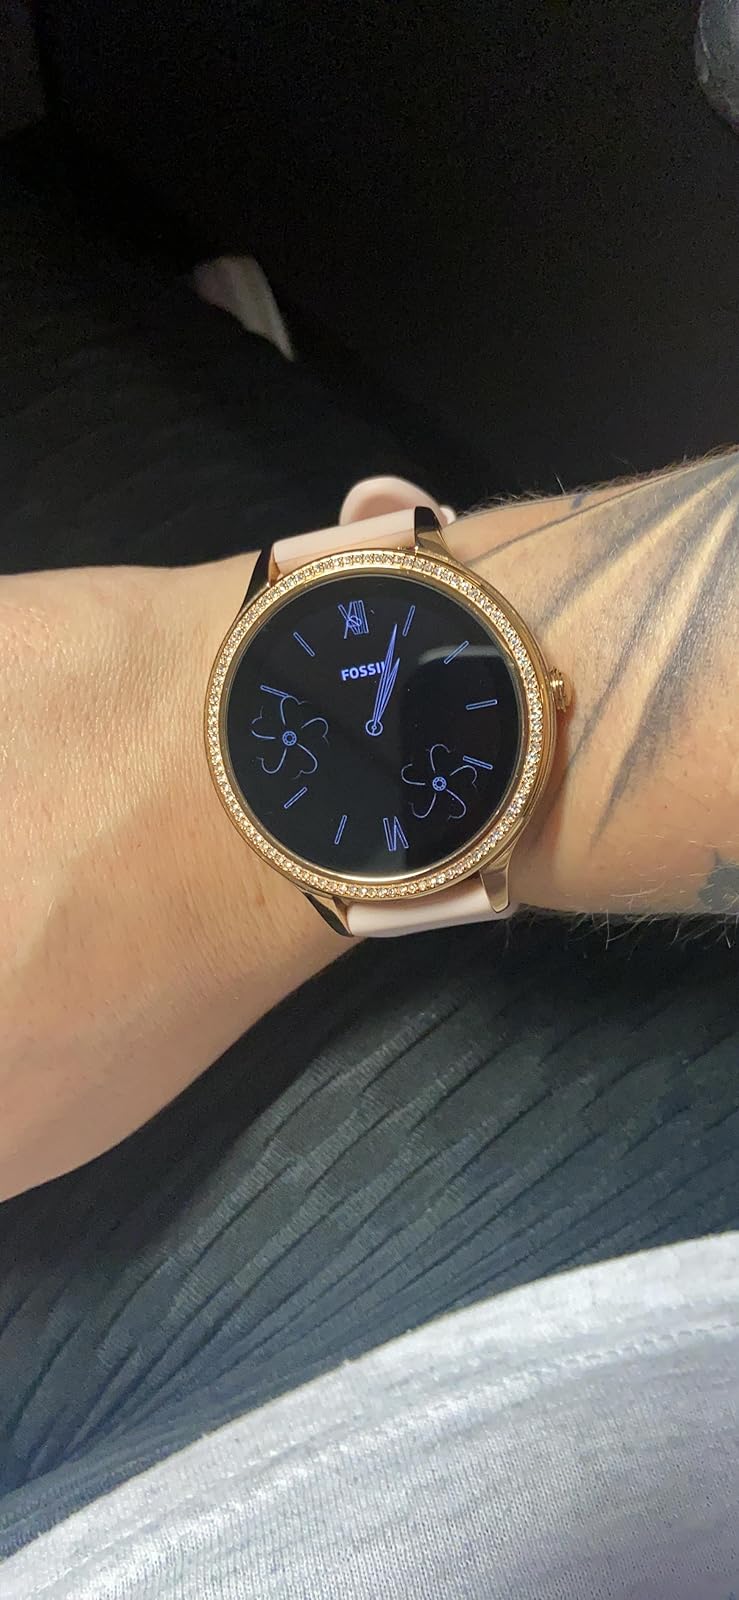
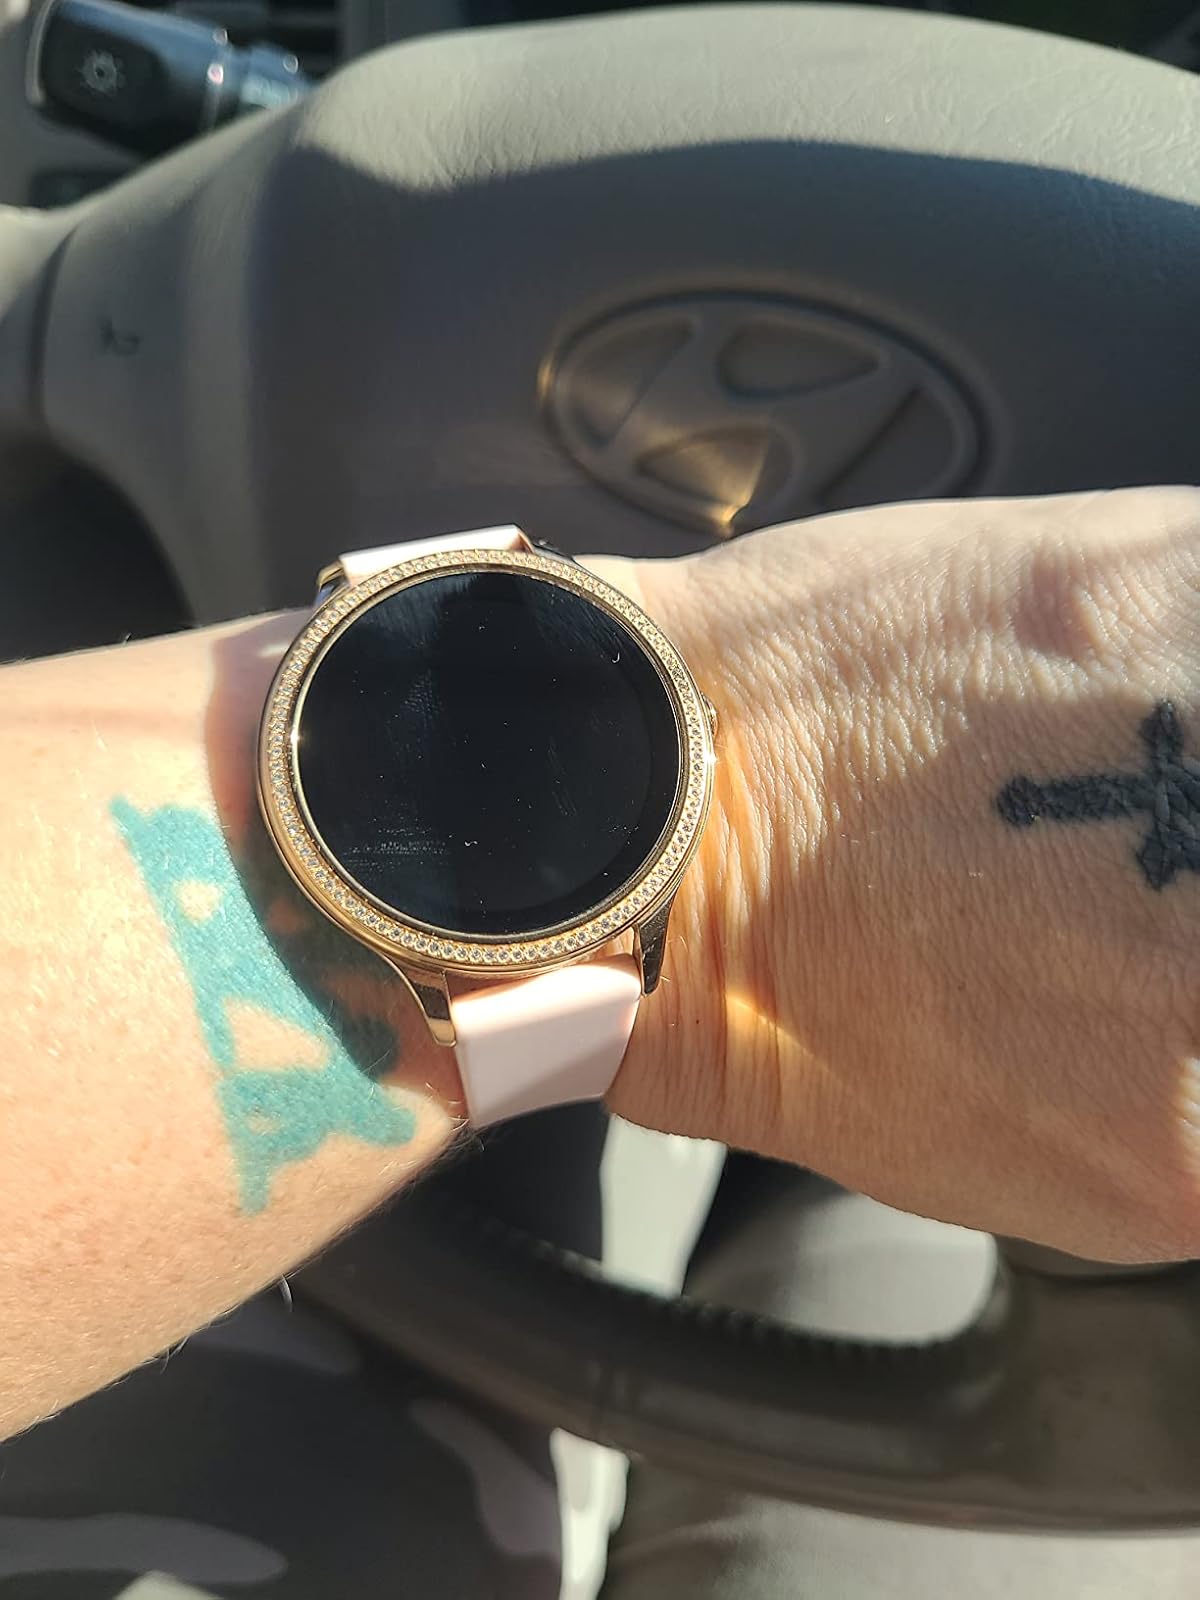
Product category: smartwatch
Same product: yes